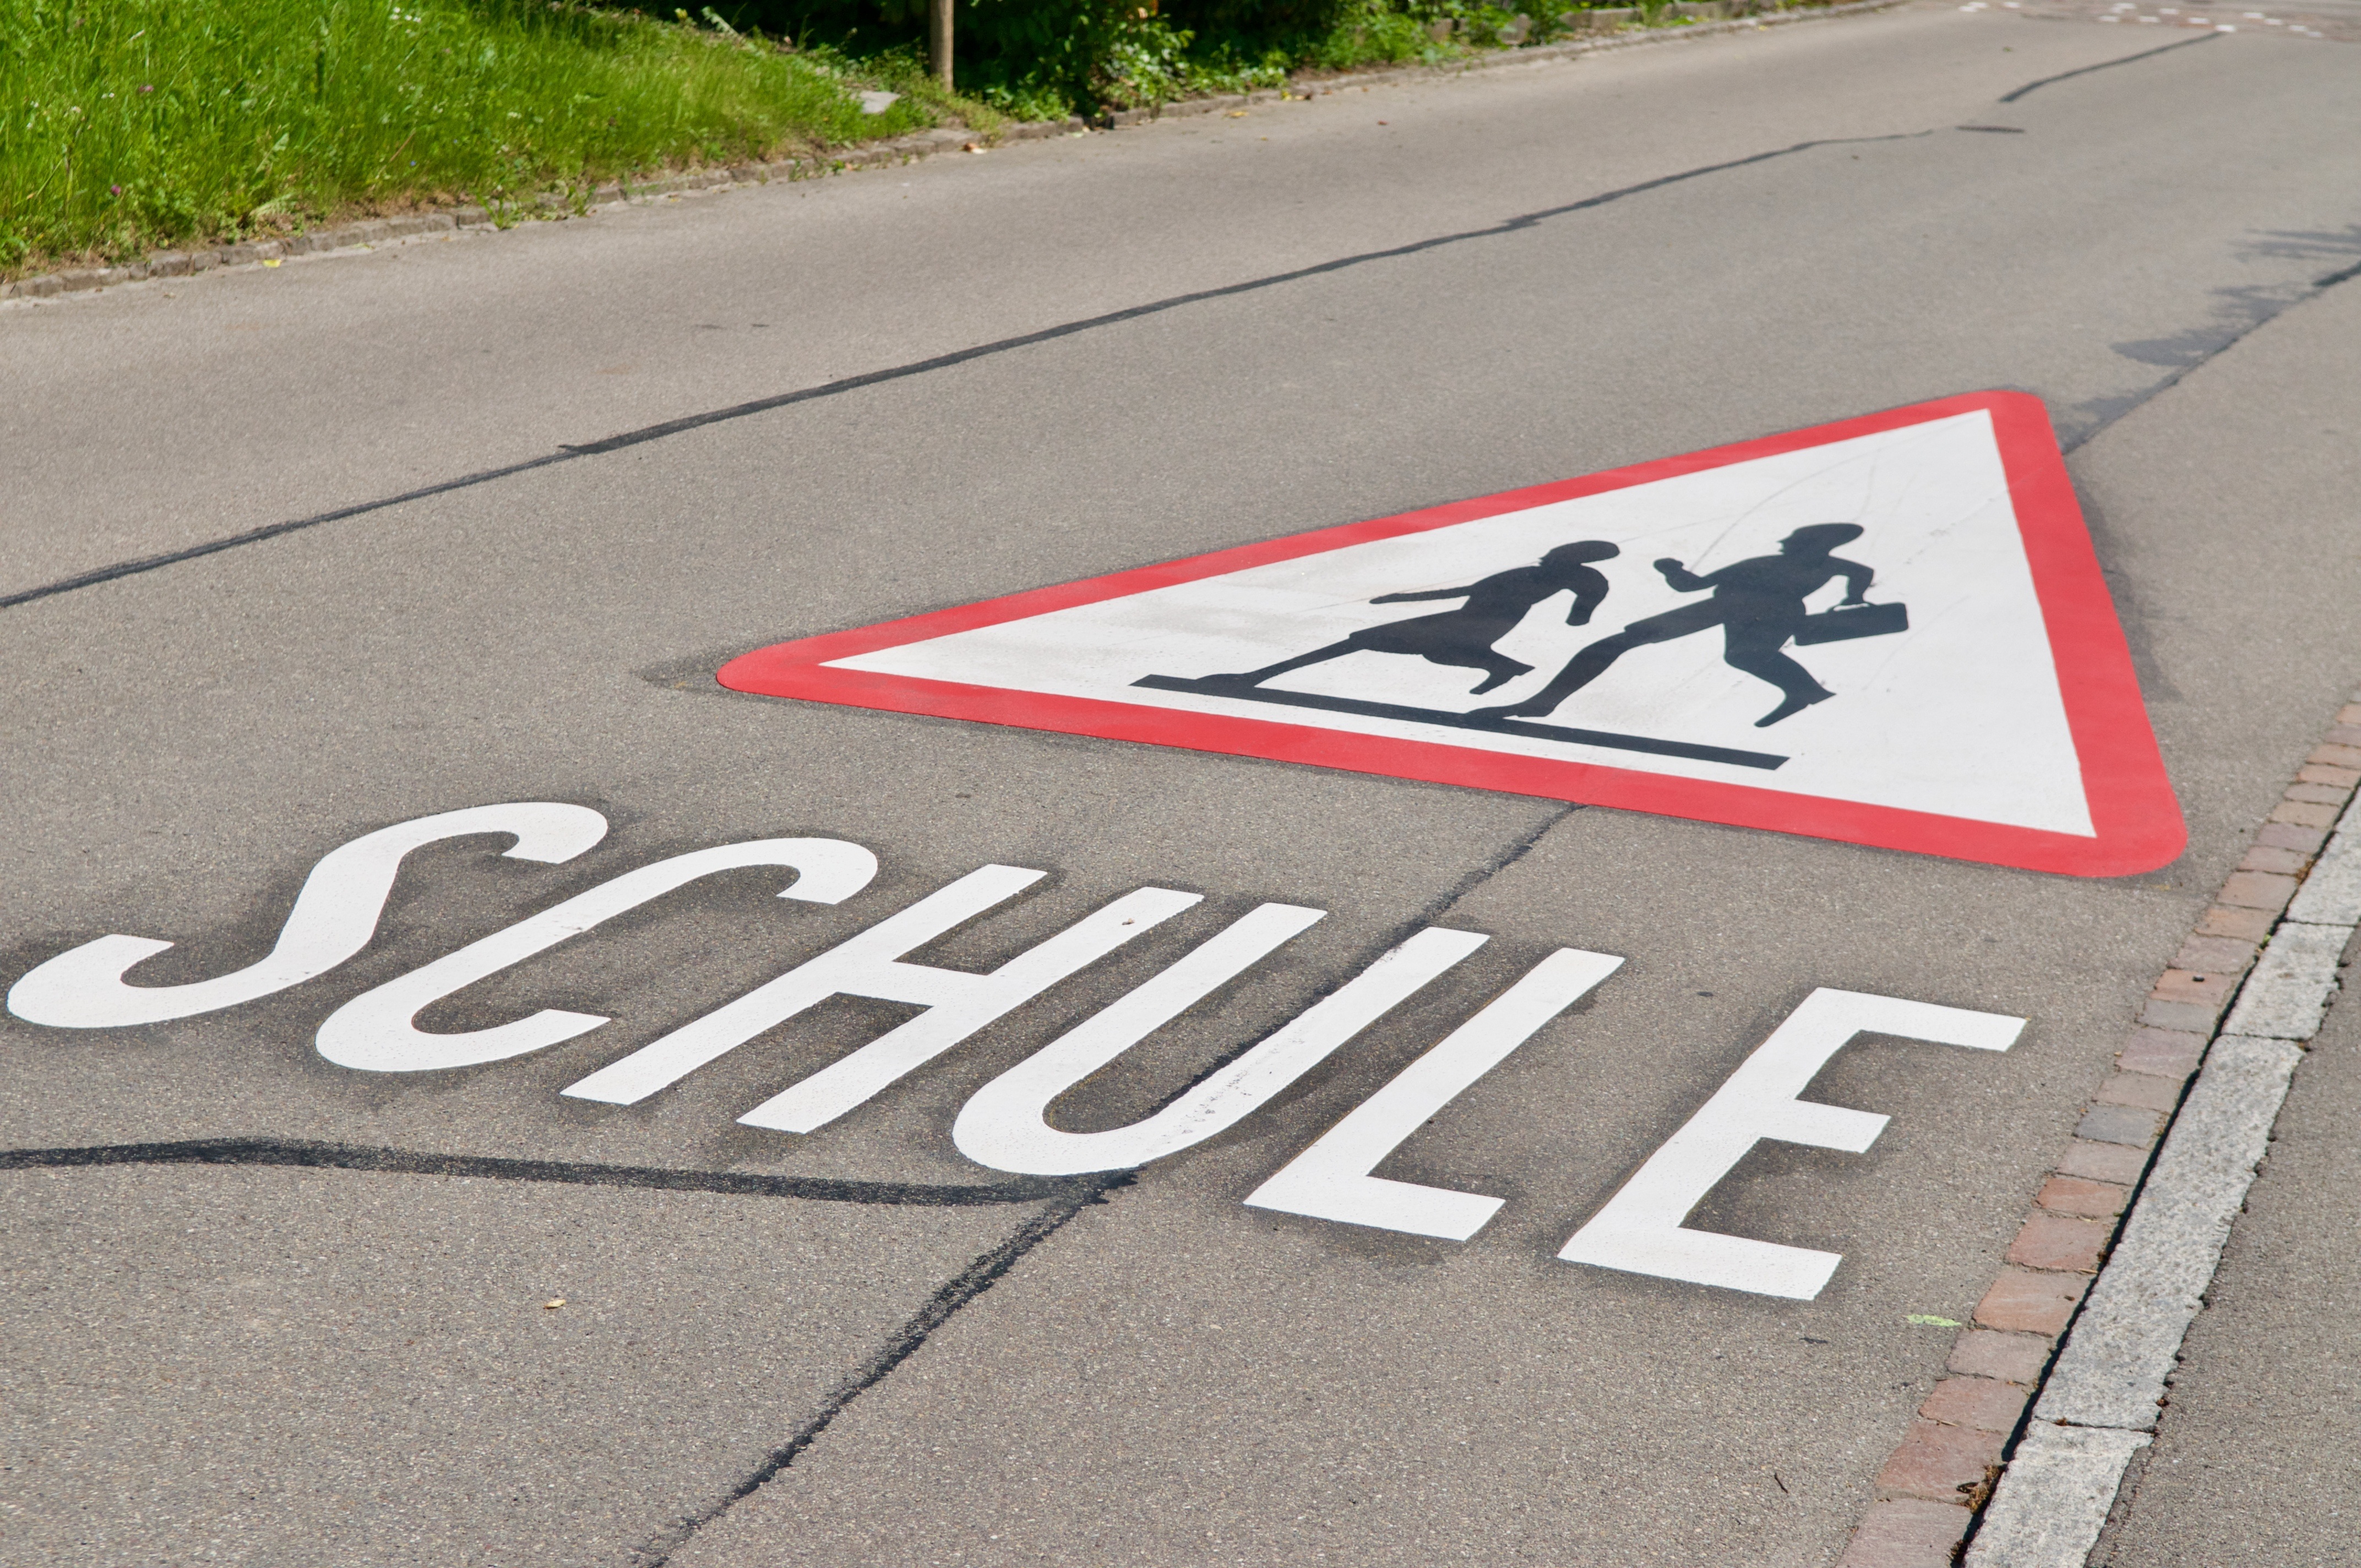
road, parking, asphalt, sign, street sign, signage, lane, security, students, infrastructure, school, zebra crossing, driver, teacher, traffic sign, pedestrian crossing, road surface, street lettering, automotive exterior, vehicle registration plate